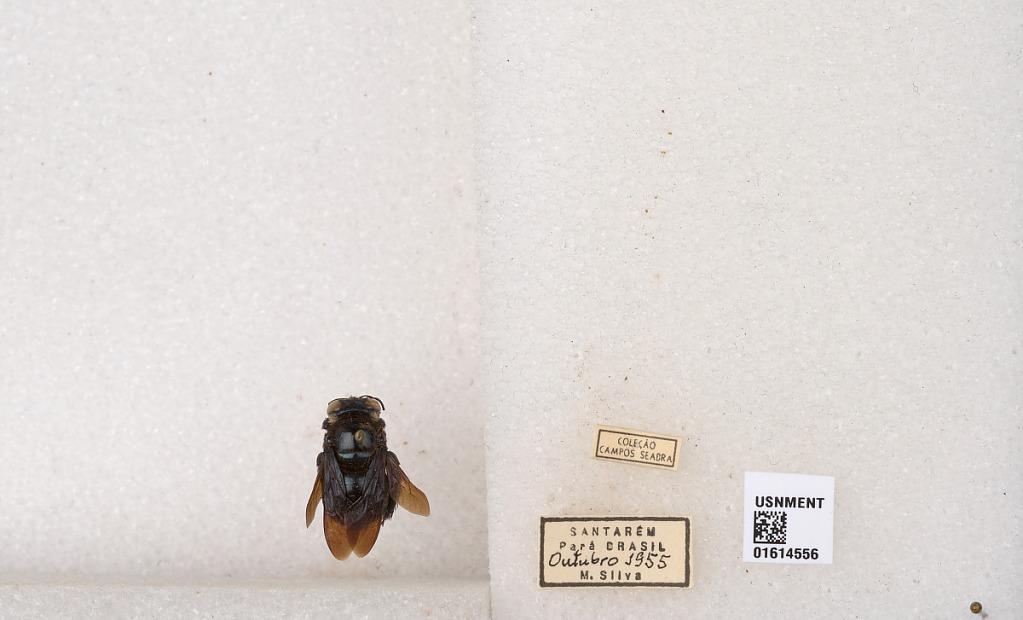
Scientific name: Xylocopa (Schonnherria) muscaria (Fabricius)
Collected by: I. Silva
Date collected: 1955-10-1
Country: Brazil
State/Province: Para
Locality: Santarem